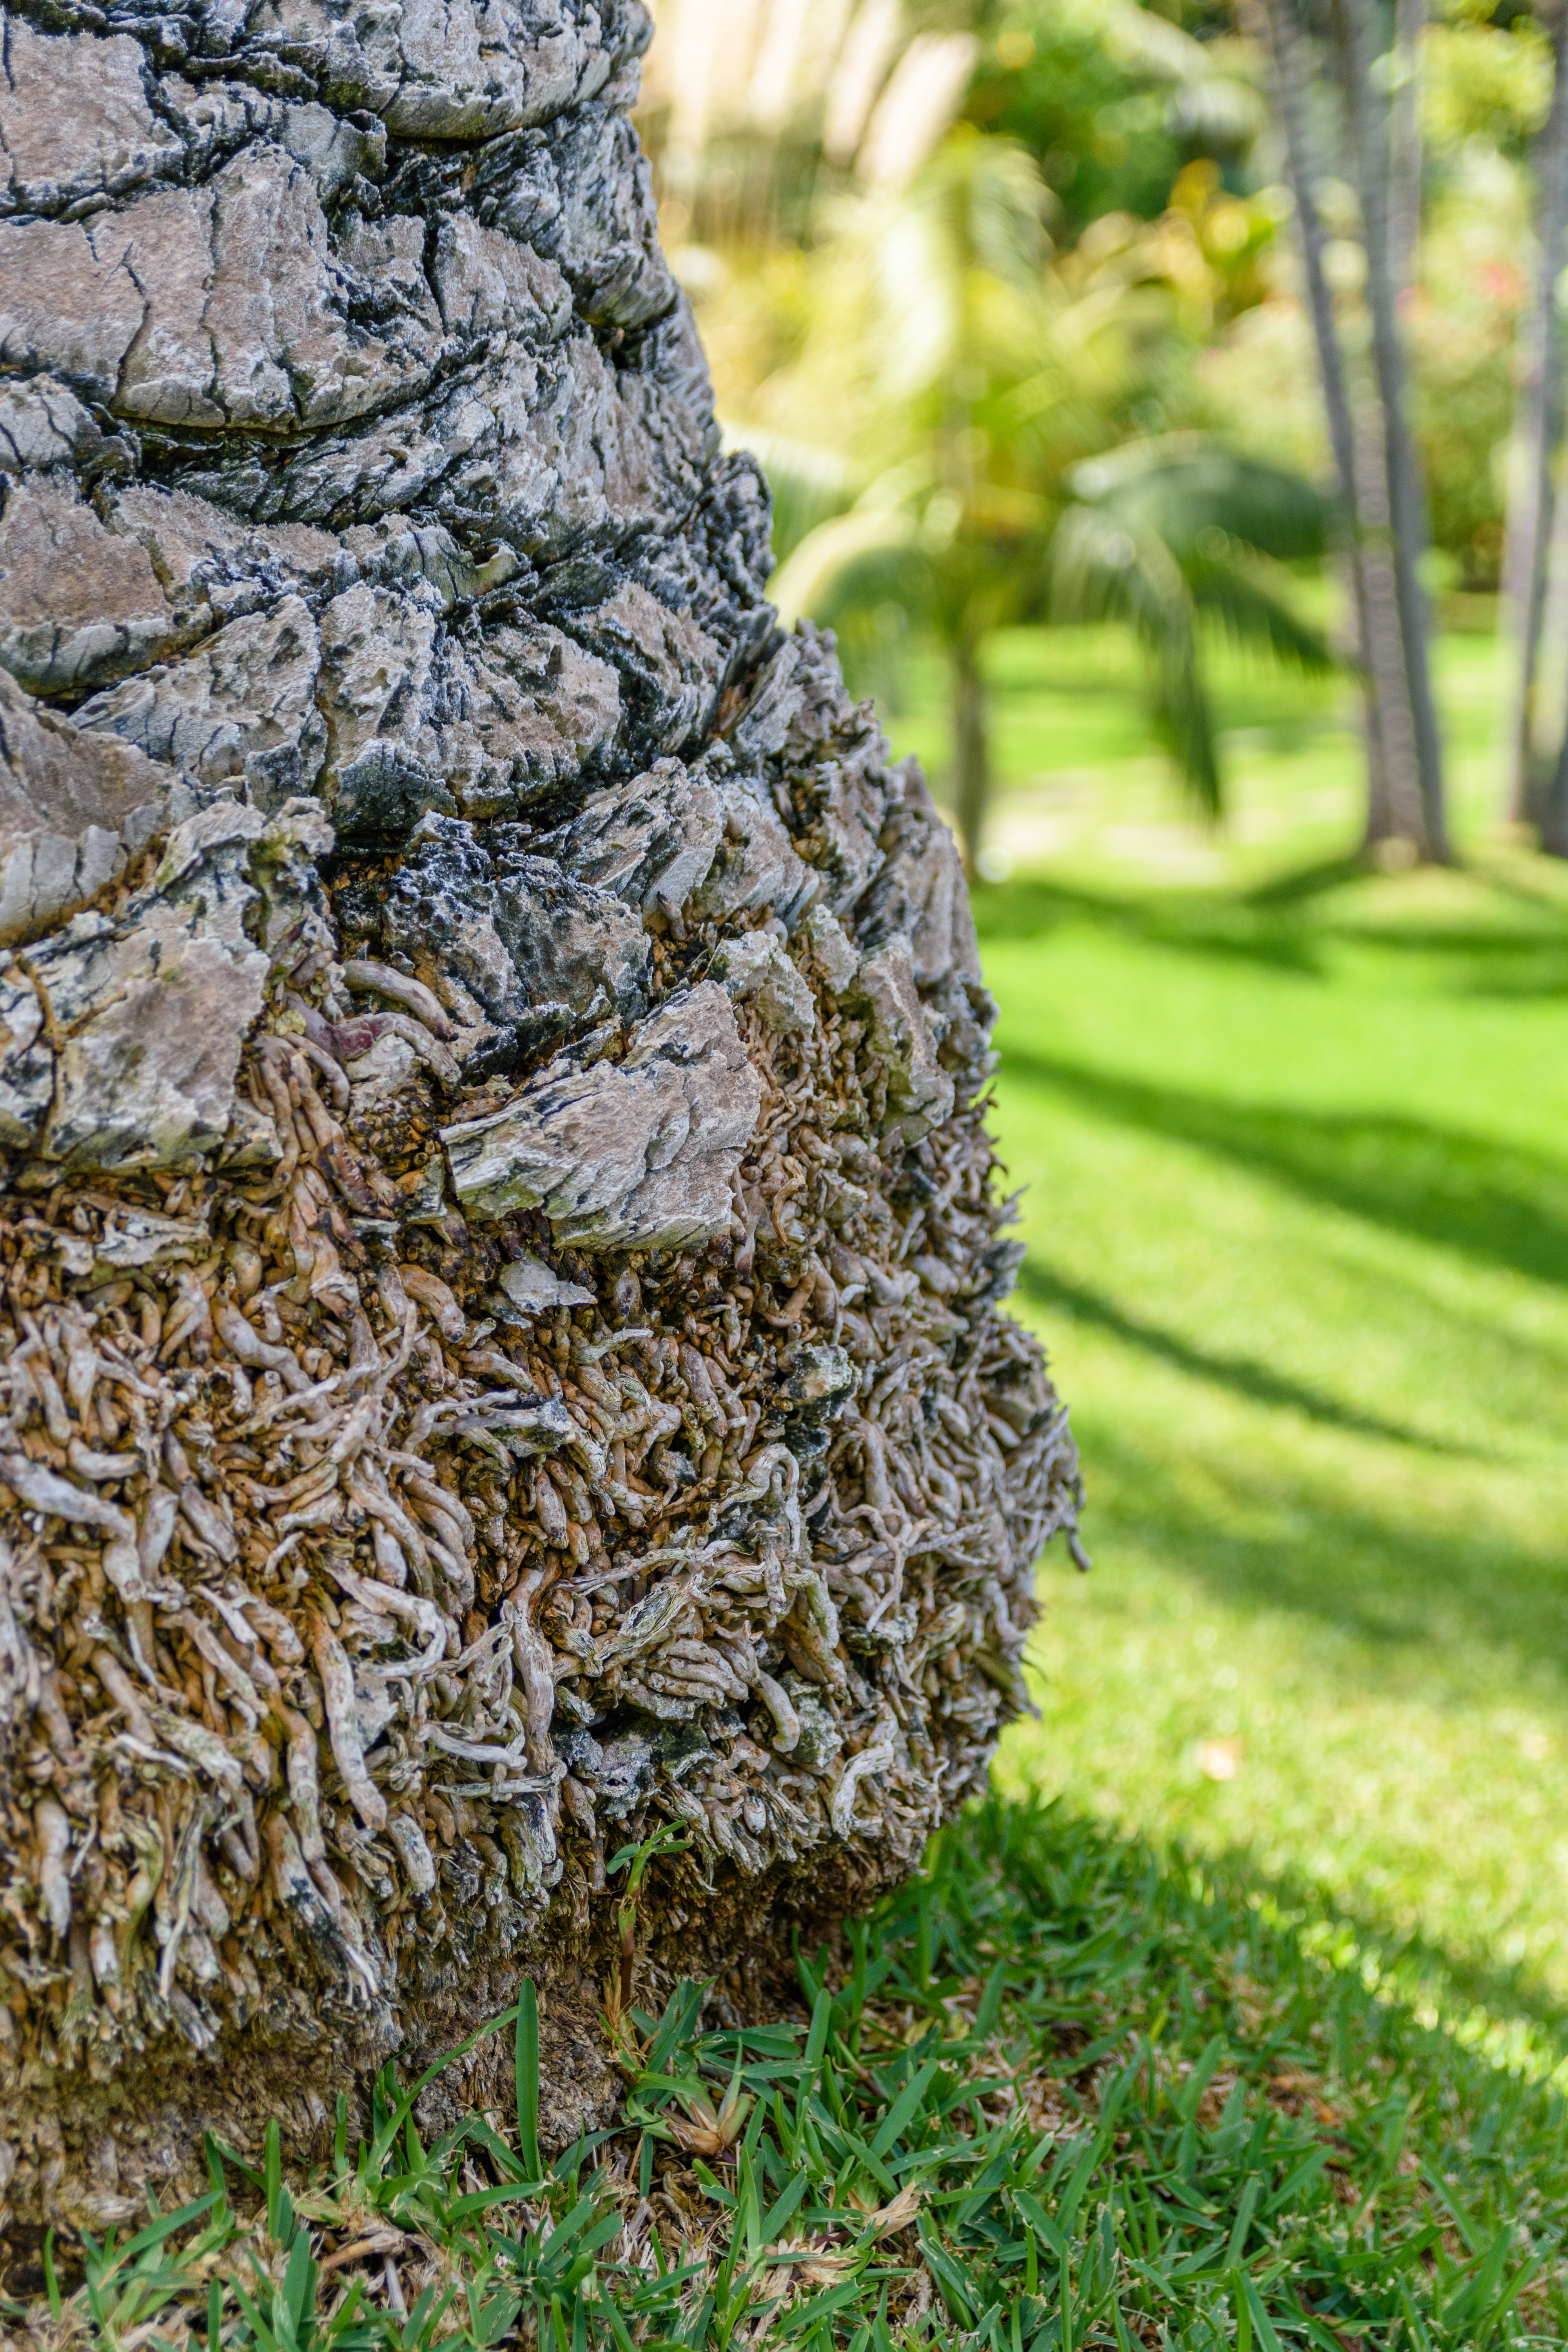
tree, nature, grass, rock, plant, lawn, leaf, flower, trunk, green, palm, autumn, soil, botany, garden, terrain, close, flora, root, tribe, shrub, yard, section, flooring, palm tree root, woody plant